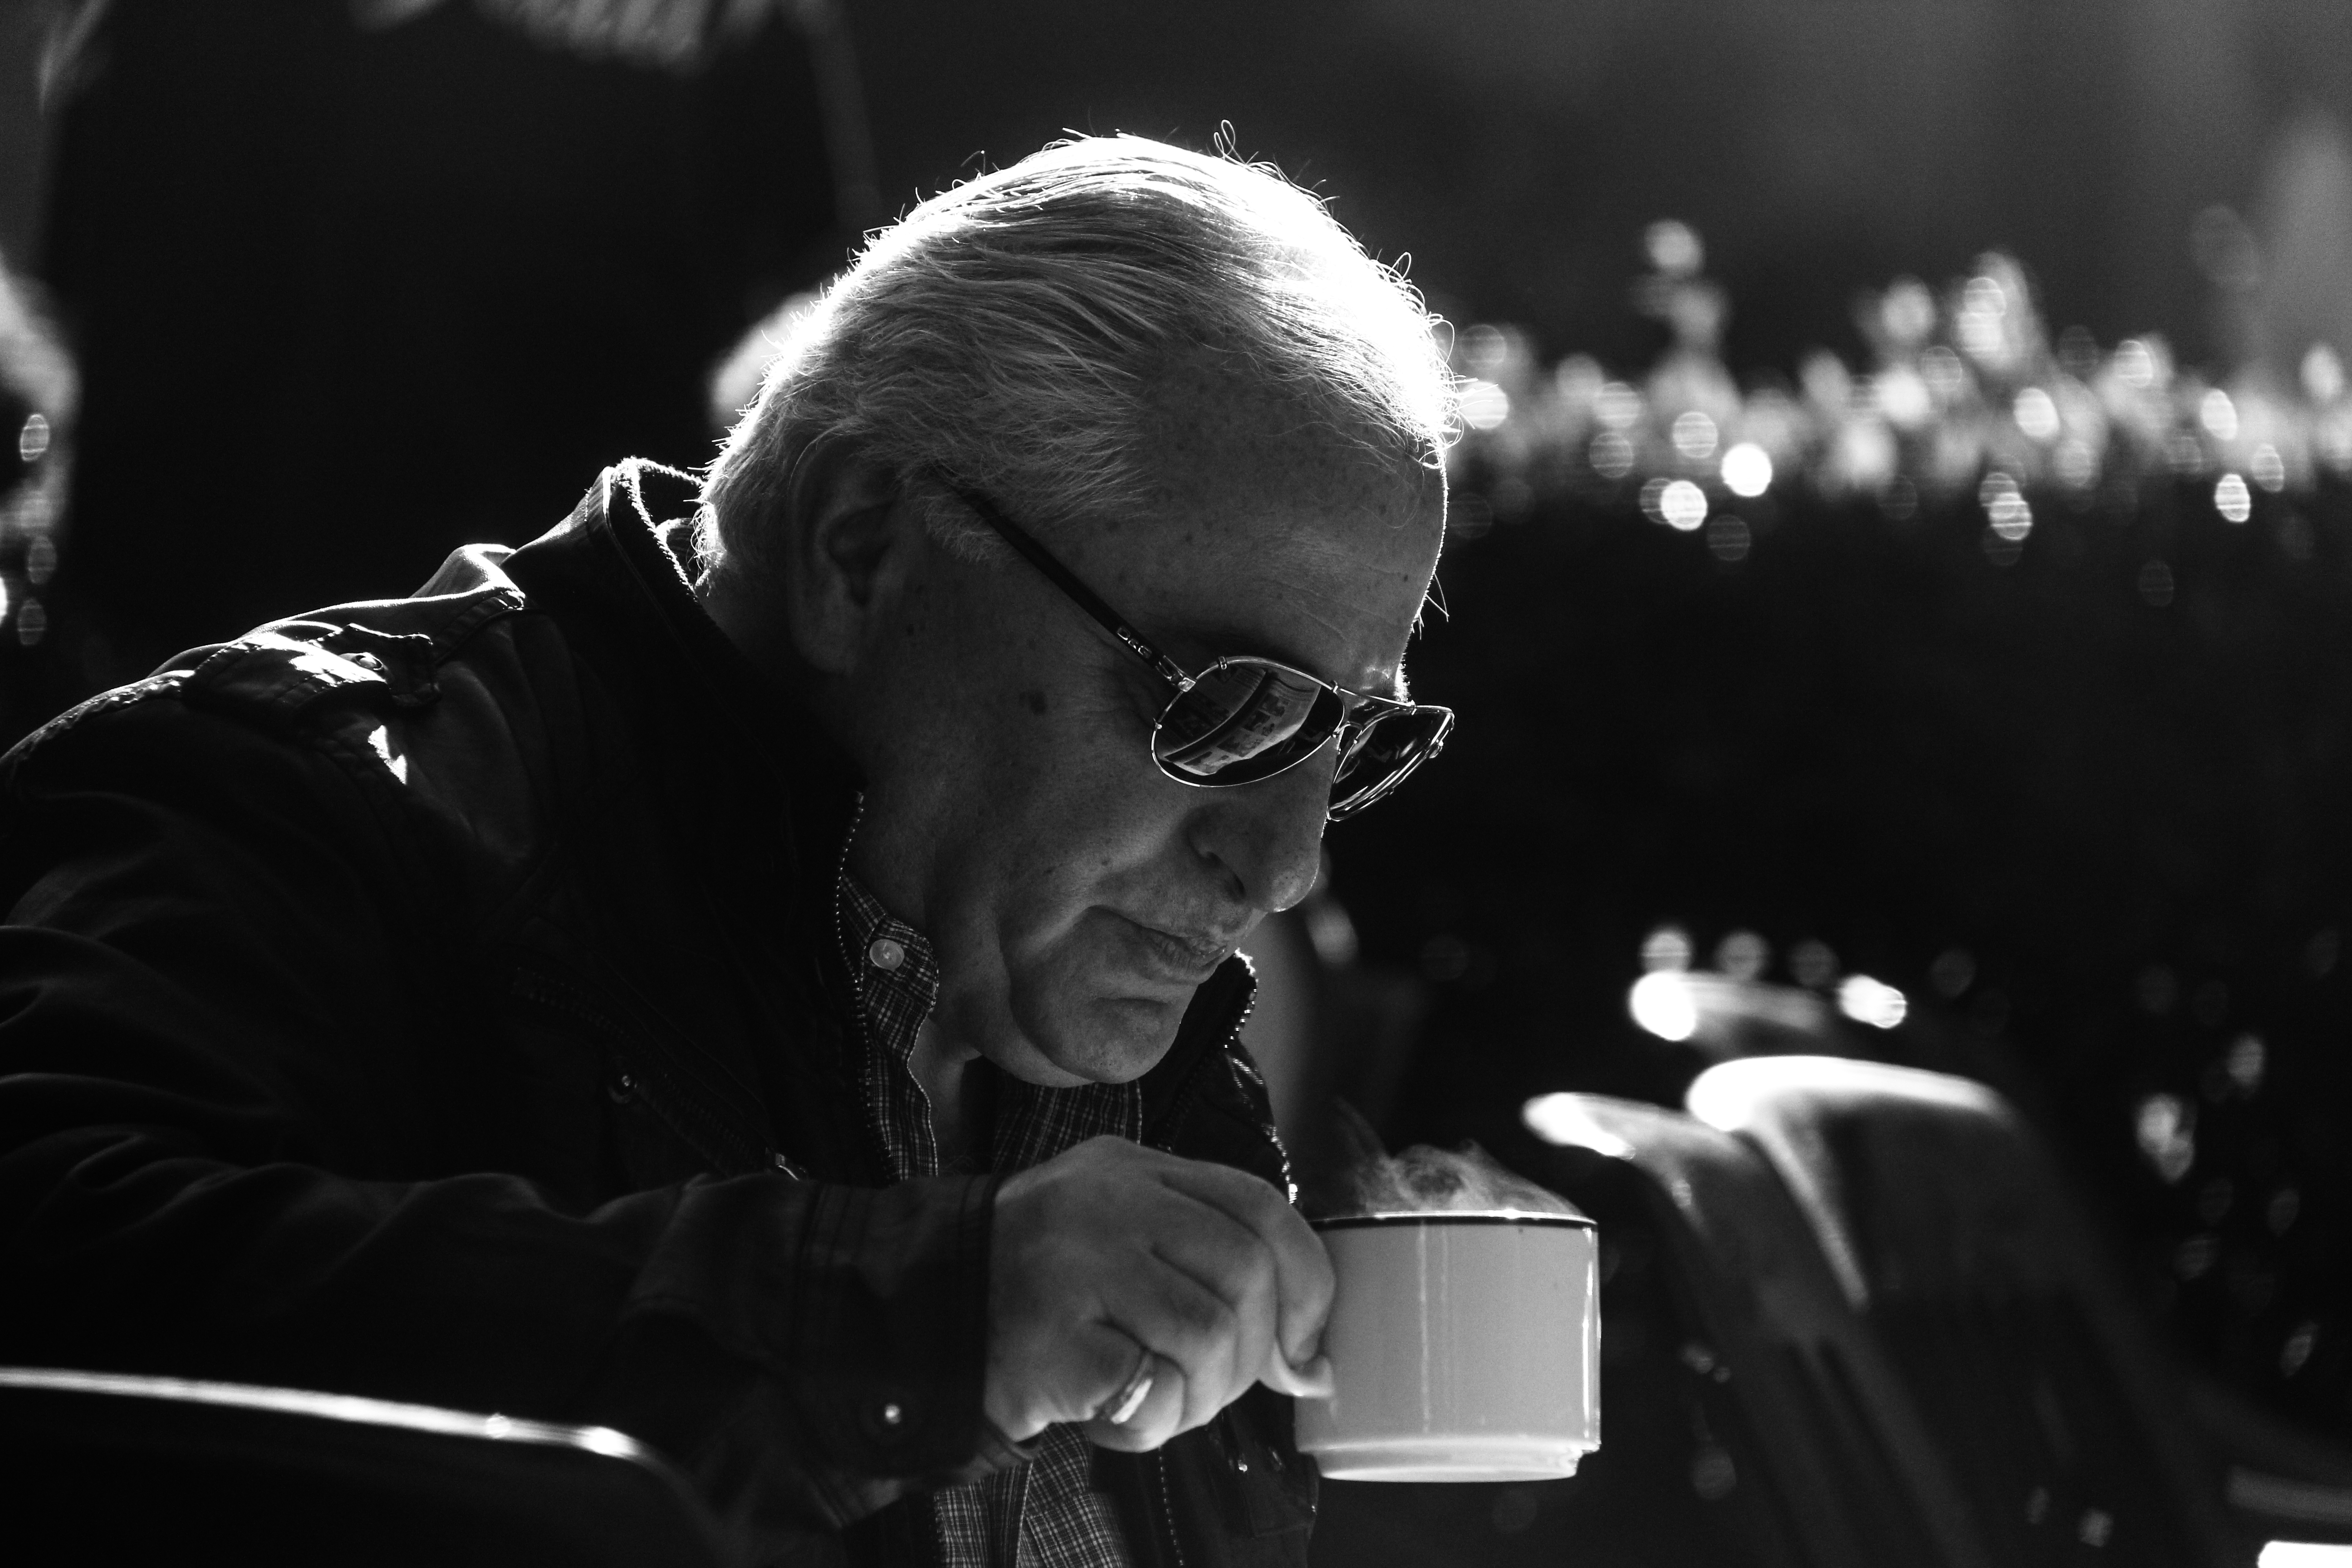
person, music, black and white, white, concert, darkness, musician, black, monochrome, performance, singing, guitarist, entertainment, monochrome photography, film noir